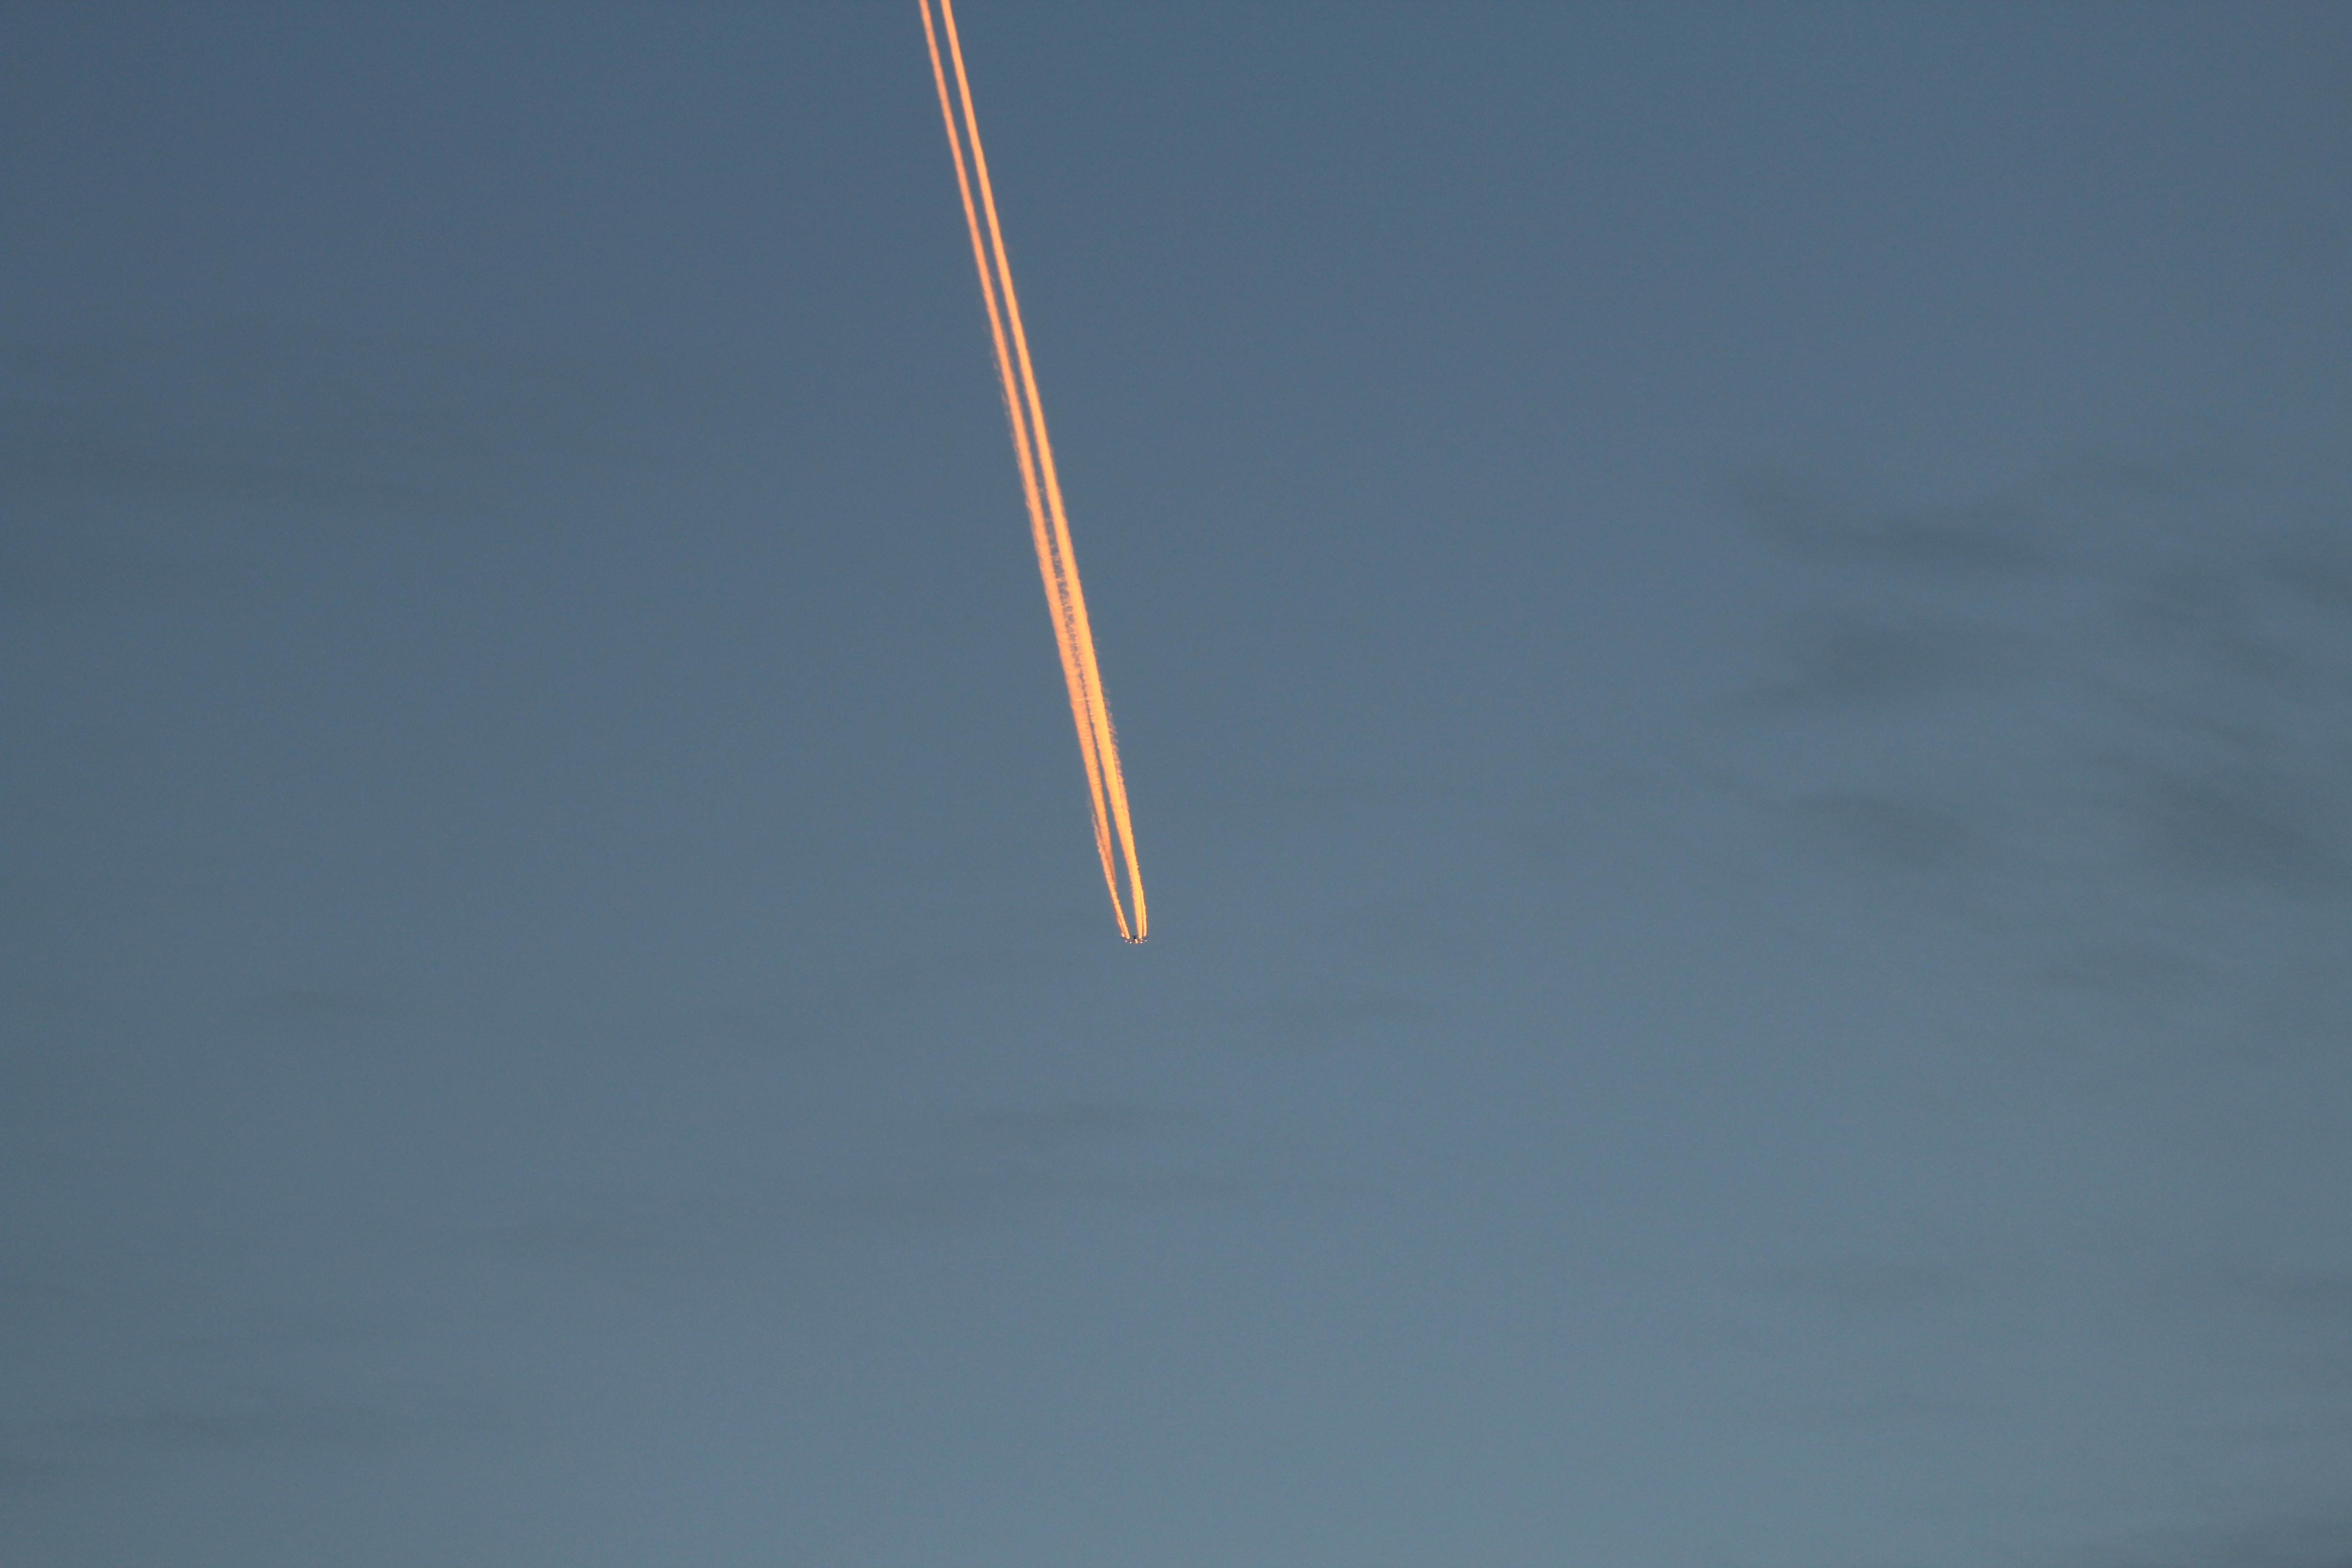
wing, sky, wind, fly, airplane, aircraft, line, vehicle, flight, toy, contrail, afterglow, evening sky, atmosphere of earth, fire tail